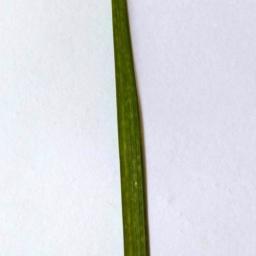
Label: Rice___Healthy